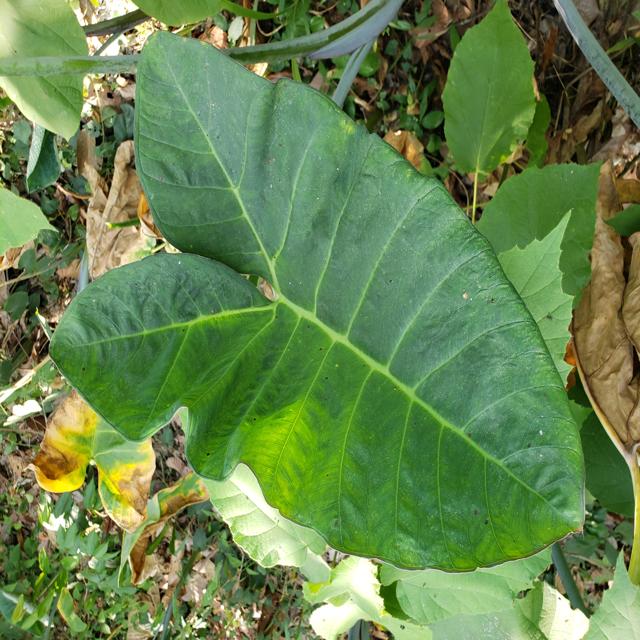
Label: Healthy